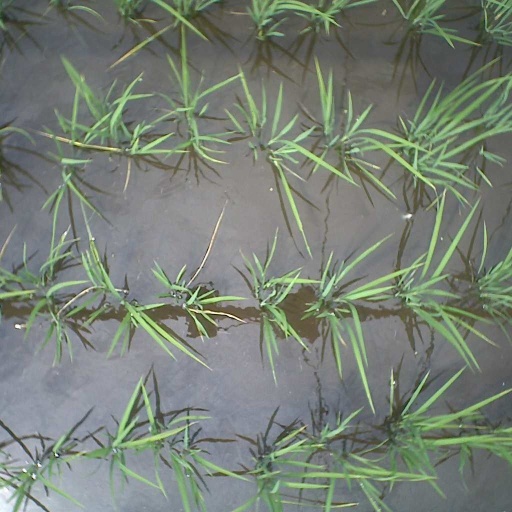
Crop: rice